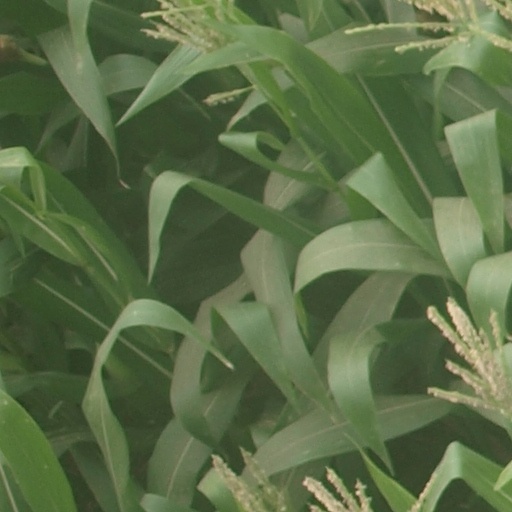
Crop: maize; corn